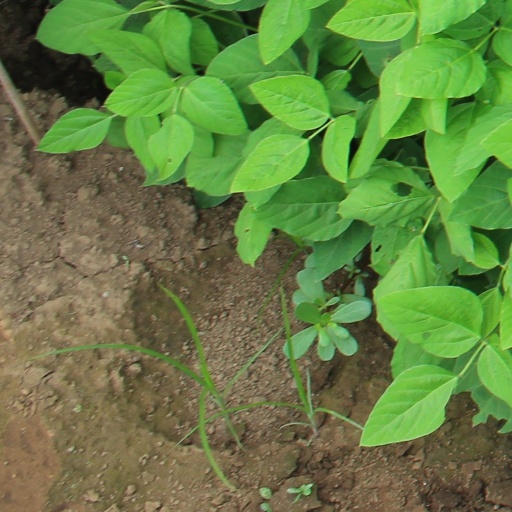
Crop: soybean